Farrukhzad

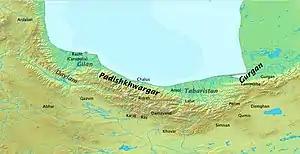
Map of northern Iran during the Arab invasion of Iran.

He then agreed to aid the Arabs against Siyavakhsh. The combined Ispahbudhan-Arab then engaged in a night battle against Siyavakhsh's army at the foot of the mountain just outside Ray. Farrukhzad led some of Nu'aym's cavalry by a little-known way into the city, from where they attacked the Mihranid army's rear, causing great bloodshed. Siyavakhsh's army was in the end defeated and he was himself killed. To set an example, Nu'aym then ordered the destruction of the aristocratic quarter of Ray. However, the town was later rebuilt by Farrukhzad, who became the ruler of Ray.